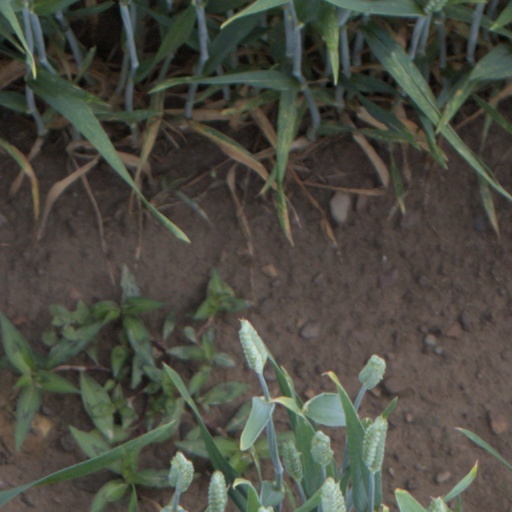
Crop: wheat